Moolort railway line

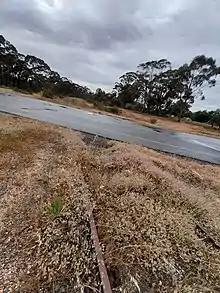
Line is unserviceable at McClure St Level Crossing, Maryborough

One of the policies of the Victorian Coalition government elected in November 2010 was to undertake a study into reintroducing passenger services between Ballarat and Bendigo, which would include running between Maryborough and Castlemaine. A media release in 2011 stated that a review was under way, but nothing further was heard about the plan.